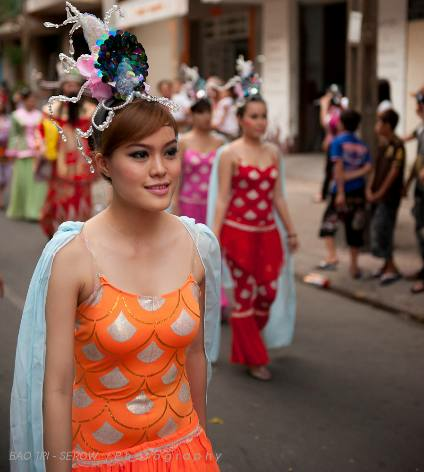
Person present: Yes